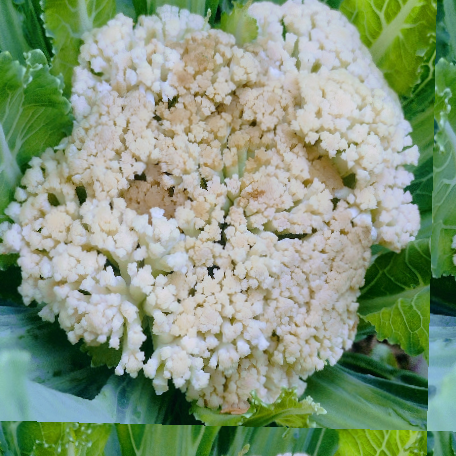
Label: Bacterial spot rot